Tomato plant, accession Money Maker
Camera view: tilt-top (135 deg); turntable rotation: 60 degrees
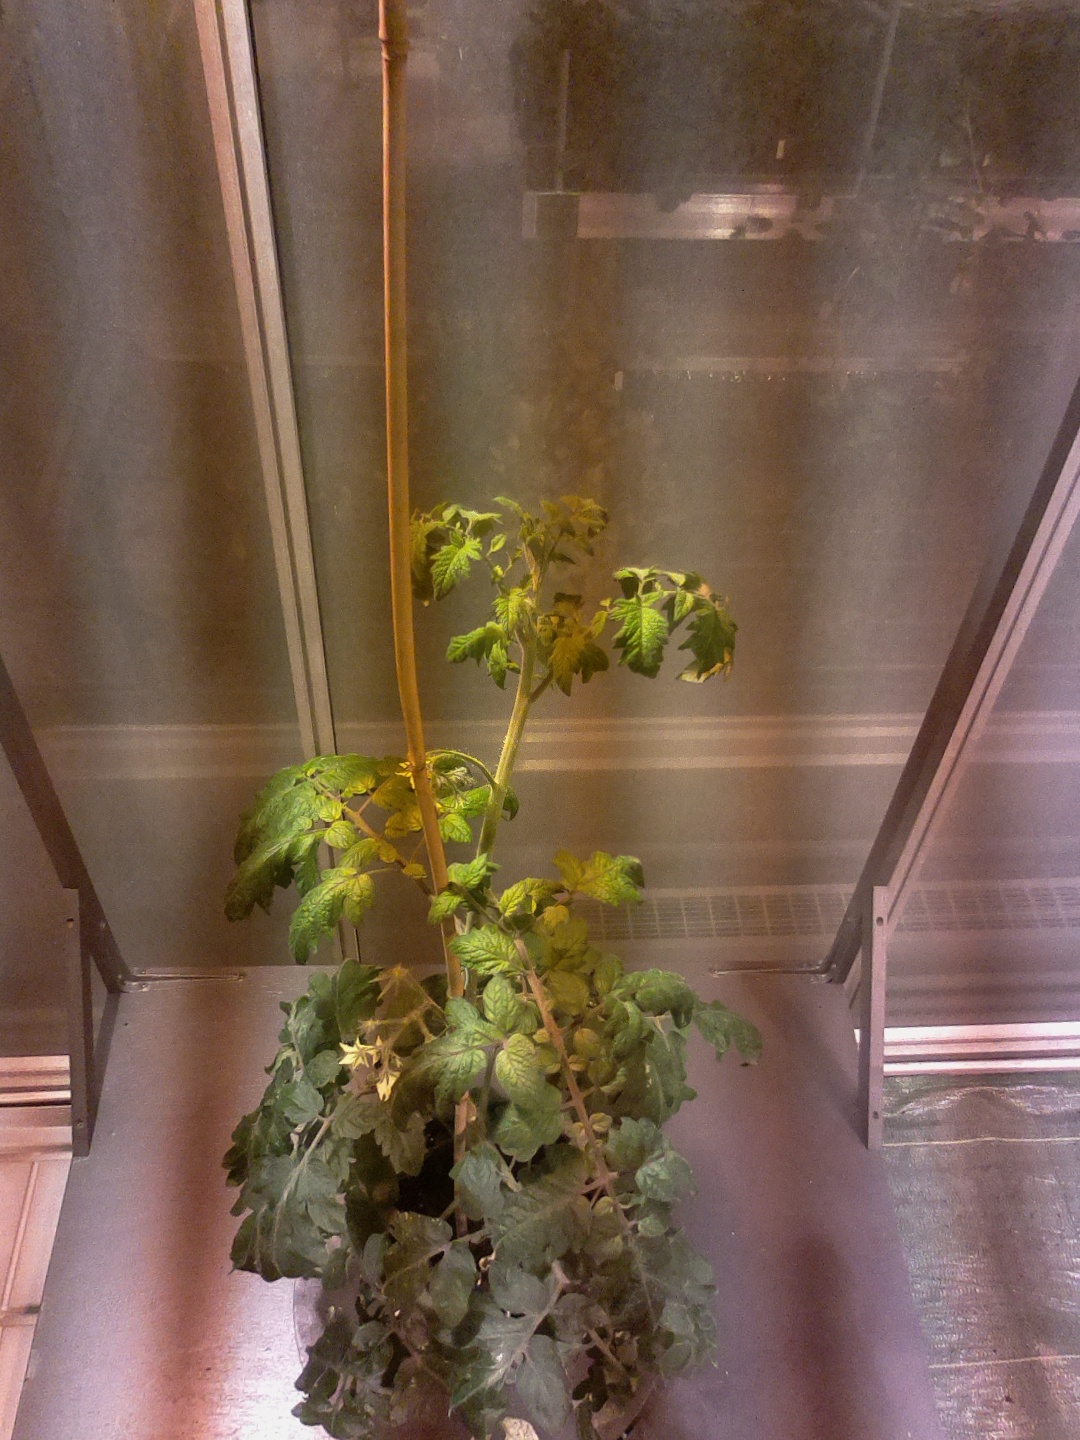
BBCH growth stage 68: Full flowering, 80%-90% of flowers open, more petals falling